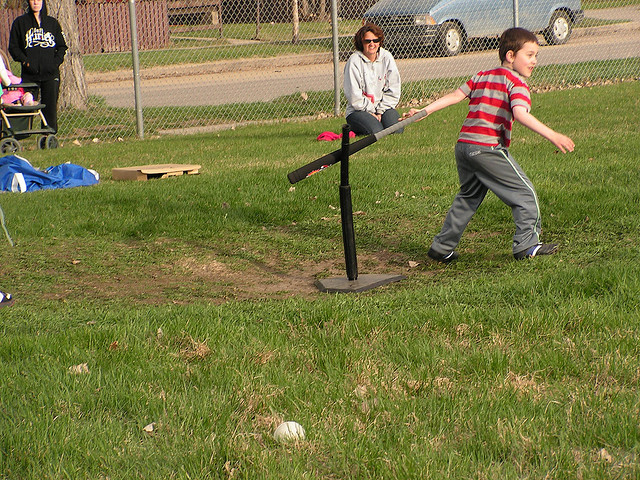
đứa trẻ đang cầm gậy bóng chày chơi trên sân cỏ